Answer in natural language. Where is blue translucent garbage bag (marked A) with respect to gray lshaped countertop (marked B)? Choose between the following options: right or left
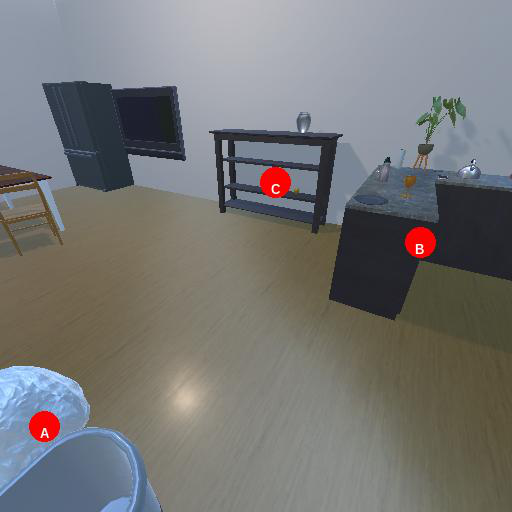
<answer>left</answer>